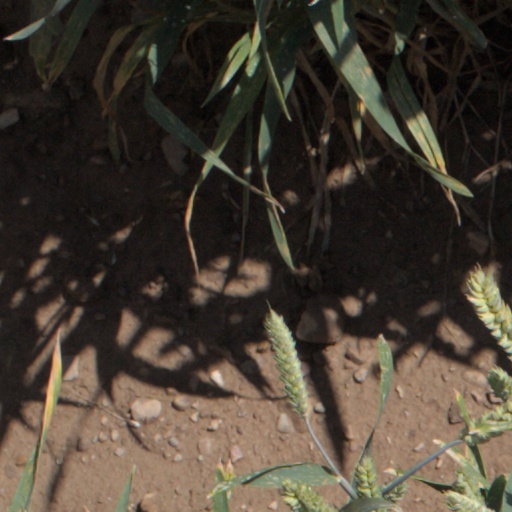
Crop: wheat